The Perils of Pauline (1914 serial)

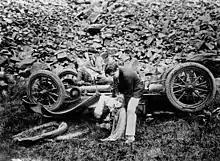
Scene from "The Perils of Pauline"

Pearl White was hesitant to accept the title role, but signed up for $250/week (equal to $ today) and a large amount of publicity.